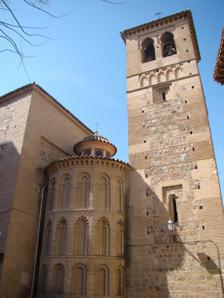
Building: Monastery of Saint Dominic of Silos (the Old)
Country: Spain
Year built: 1085
Cistercian convent in Toledo, Spain Not to be confused with Abbey of Santo Domingo de Silos . Monasterio de Santo Domingo el Antiguo The Monastery of Saint Dominic of Silos (the Old) (Spanish: Monasterio de Santo Domingo de Silos (el Antiguo) ) is a Cistercian convent in Toledo , Spain. History It is believed to have been founded in the 6th century. Its rebuilding after the Conquest of Toledo by King Alfonso VI of Leon and Castile is mentioned by the historian Pedro de Alcocer. King Alfonso had it dedicated to St Dominic of Silos . It was Cluniac before becoming a nunnery of the Cistercian order. The convent underwent major rebuilding work in the second half of the 16th century, in which the mudéjar church was demolished. The new building was begun by Nicolás de Vergara and completed by the royal architect Juan de Herrera . Paintings Main altar ( retablo ) El Greco settled in Toledo in the 1570s. One of his first commissions in the city, which he gained with the aid of his patron Diego de Castilla , was to provide altarpieces for the convent's church. Some of the component canvases remain in situ , but the main altar now features a replica of the largest of them, The Assumption of the Virgin , which is in the Art Institute of Chicago . Decades later El Greco provided a work intended to hang above his own tomb, The Adoration of the Shepherds (now in the Museo del Prado ). Conservation The building has the heritage listing Bien de Interés Cultural . References